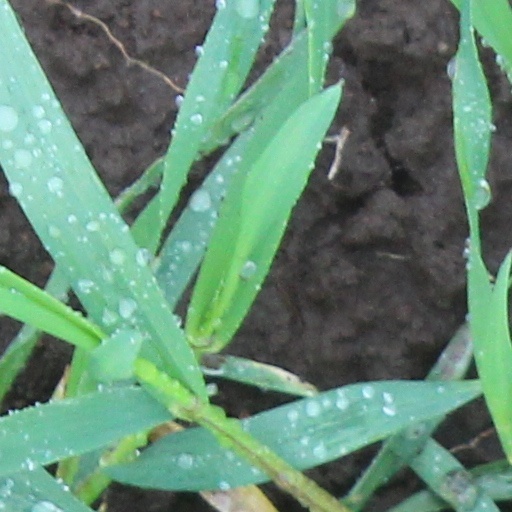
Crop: wheat